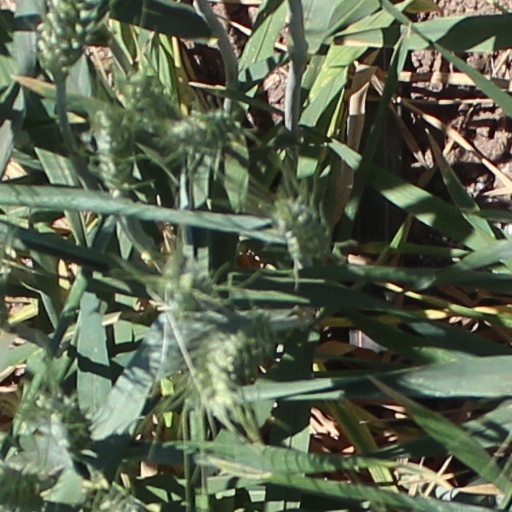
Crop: wheat